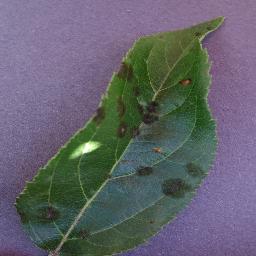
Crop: apple
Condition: scab